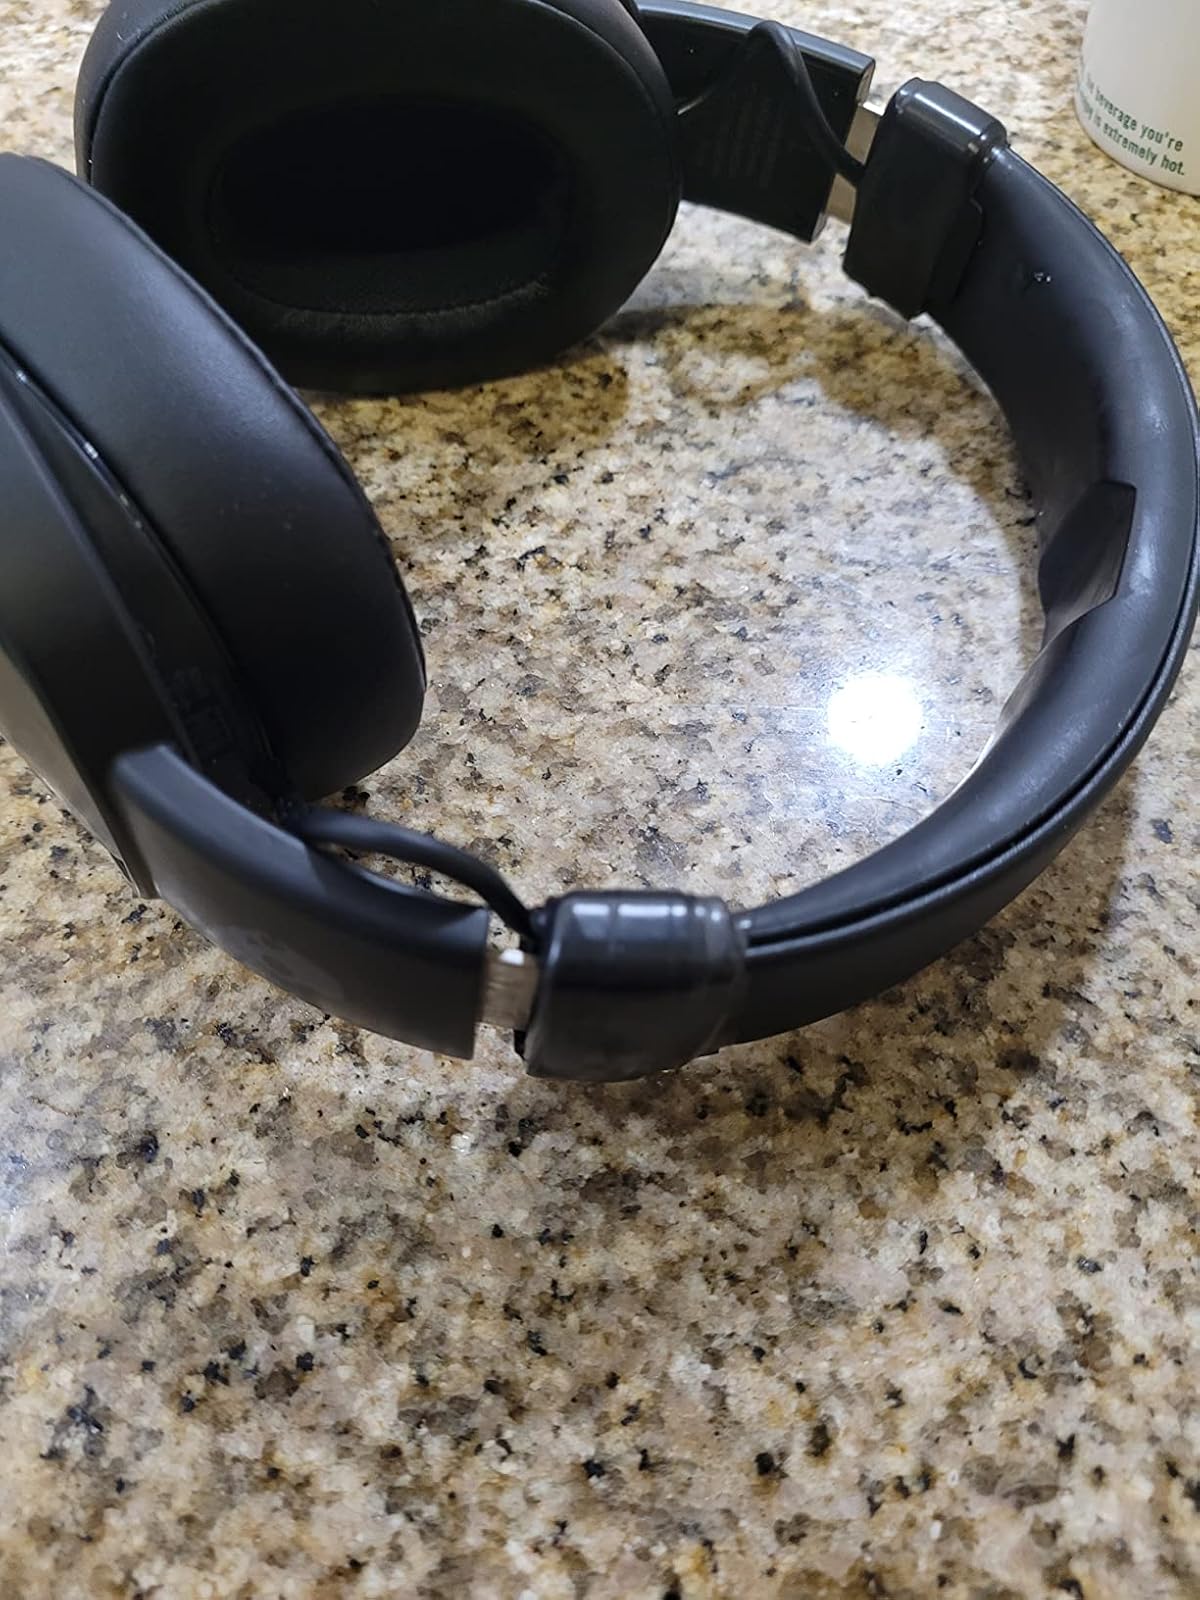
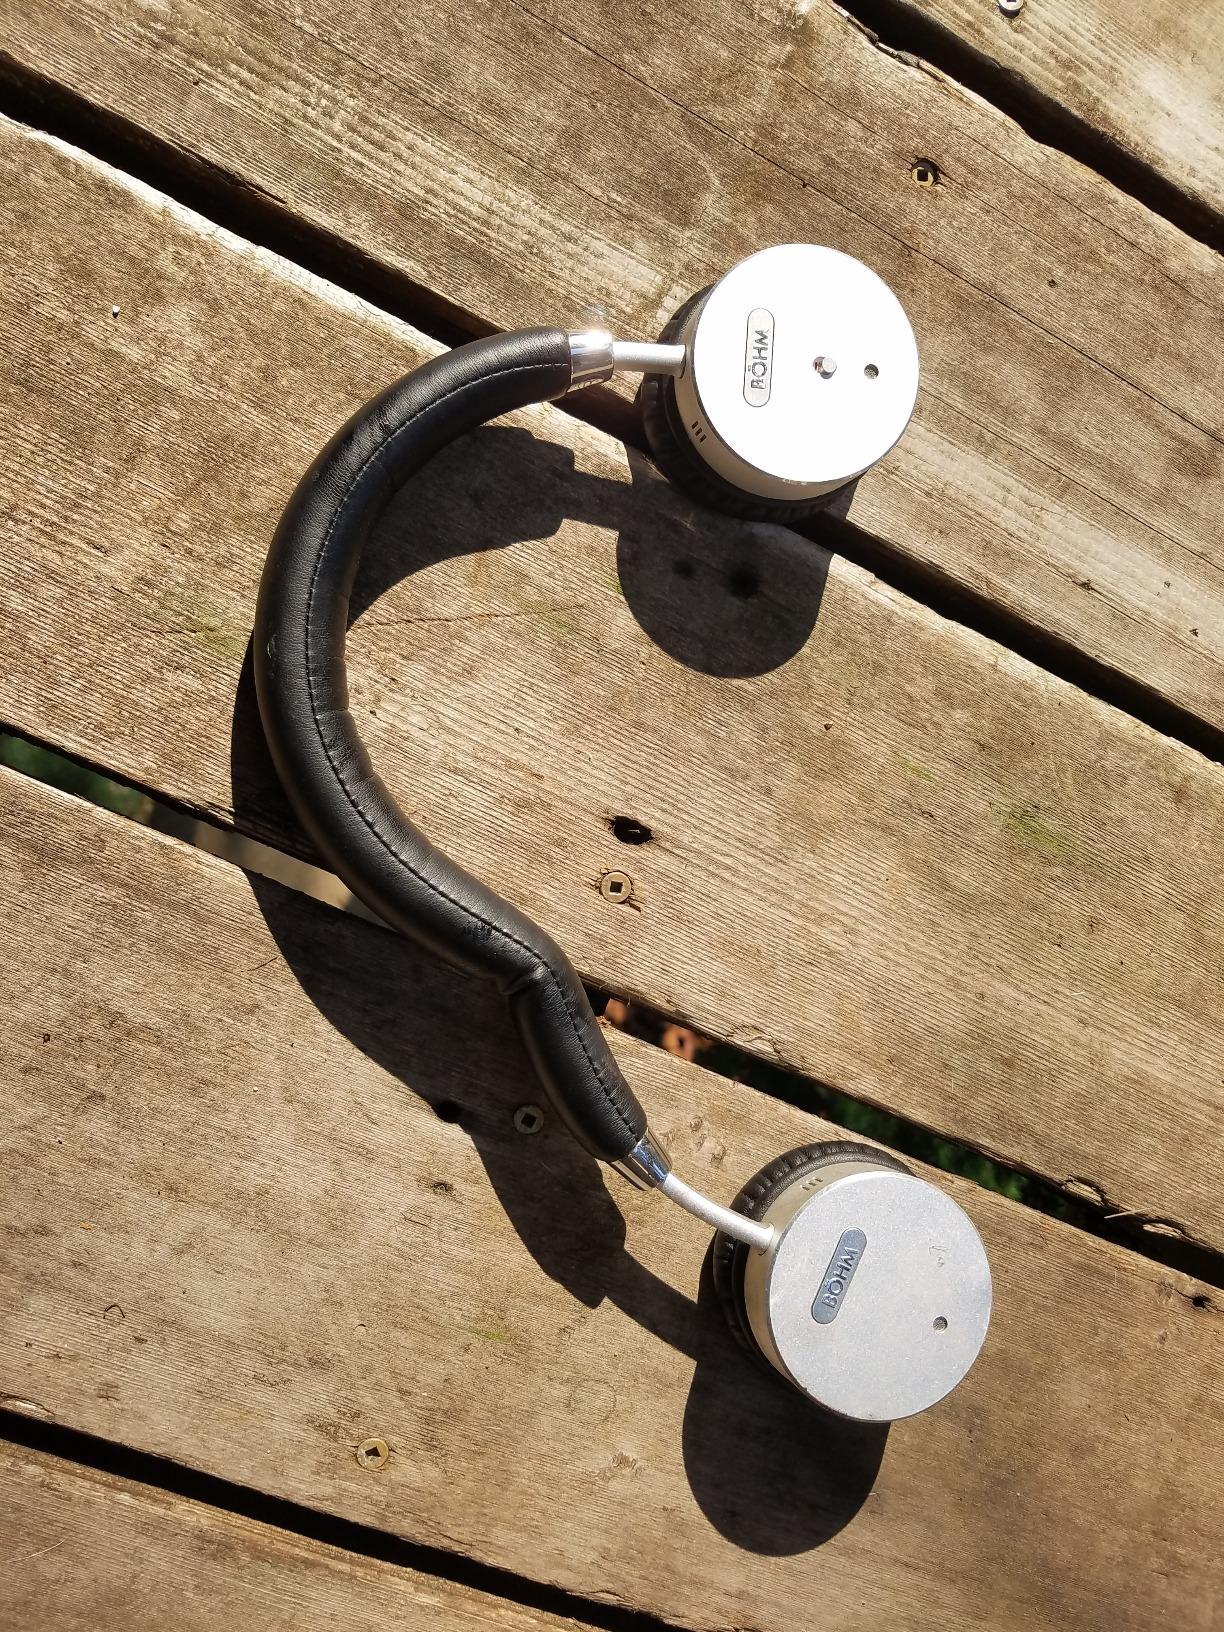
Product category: headphones
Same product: no